Raoul Manuel

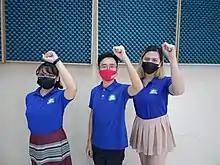
Kabataan Partylist nominees for 2022: Angelica Galimba (2nd nominee), Raoul Manuel, and Jandeil Roperos (3rd nominee).

During the filing for the nominees for the 2022 national elections, Manuel, as the first nominee of Kabataan Partylist, said that "The youth bear a responsibility to advance the politics of change and hope." He also said that Kabataan Partylist prevailed despite moves to disqualify them from Congress and denounced groups that "pretend" to be the voice of the youth.